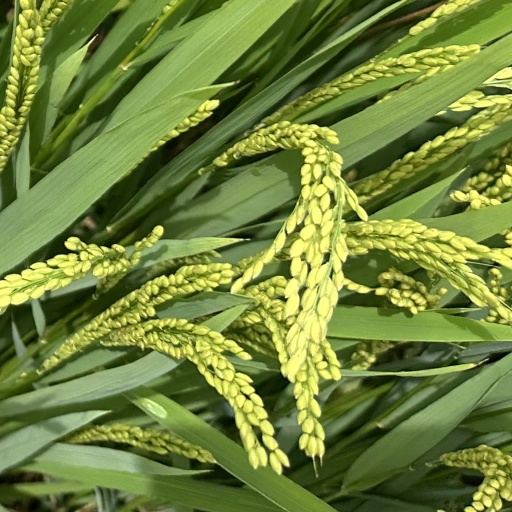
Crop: rice